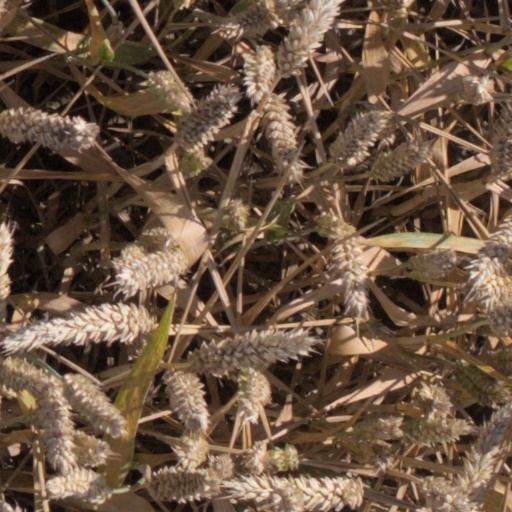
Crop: wheat